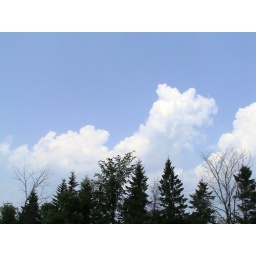
Some more clouds in front of some big spruce trees east of my backyard